New Norcia Station

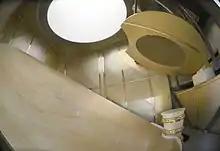
The main mirror, S-band mirror and S-band feed horn inside NNO-1.

New Norcia Station (also known as NNO) is an ESTRACK Earth station in Australia for communication with spacecraft after launch, in low Earth orbit, in geostationary orbit and in deep space. It is located south of the town of New Norcia, Western Australia. It was the first ESA deep space ground station, followed by Cebreros Station and Malargüe Station.